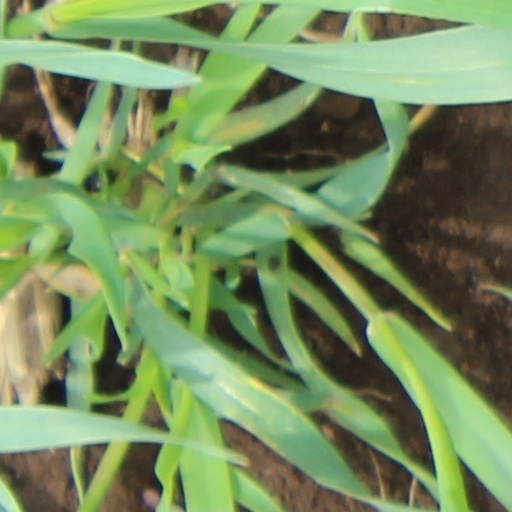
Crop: wheat